St Wilfrid's Church, Alford

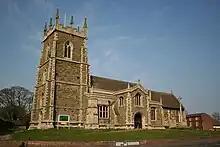
St. Wilfrid's Church, Alford

St Wilfrid's, Alford is the Church of England parish church in Alford, Lincolnshire, England. It is a Grade I listed building.